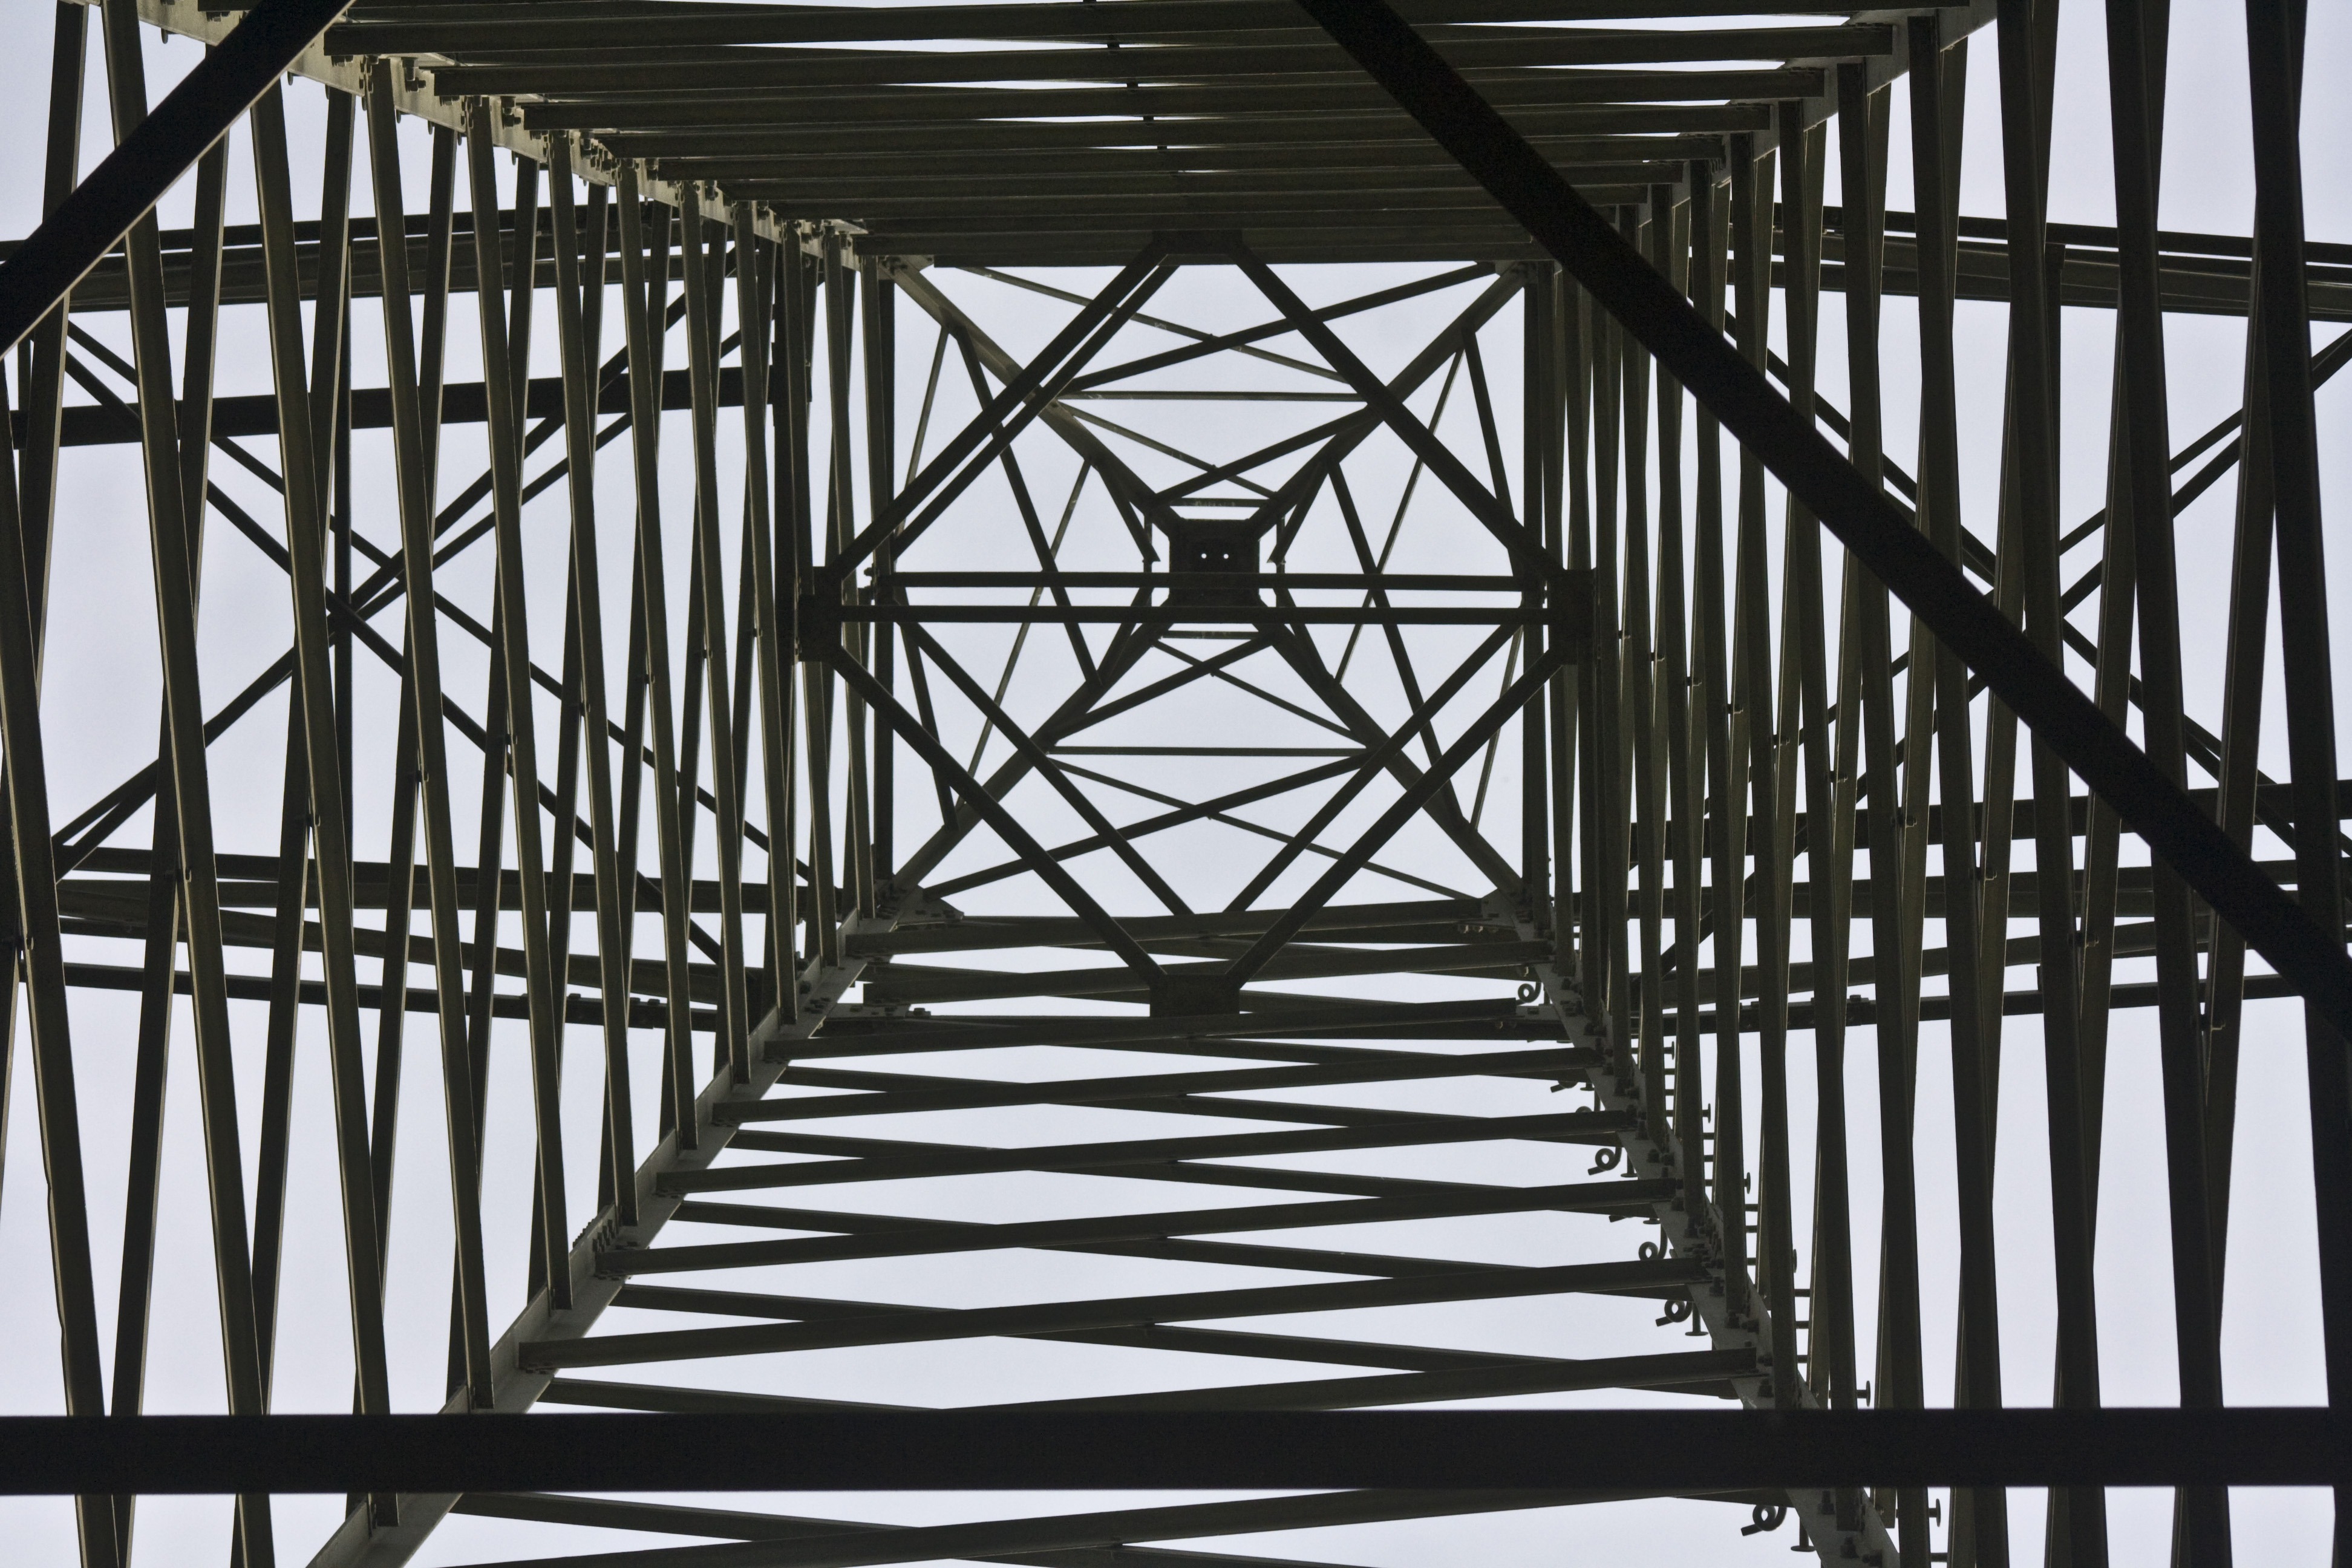
black and white, structure, bridge, texture, line, mast, furniture, monochrome, energy, current, background, design, symmetry, wallpaper, iron, monochrome photography